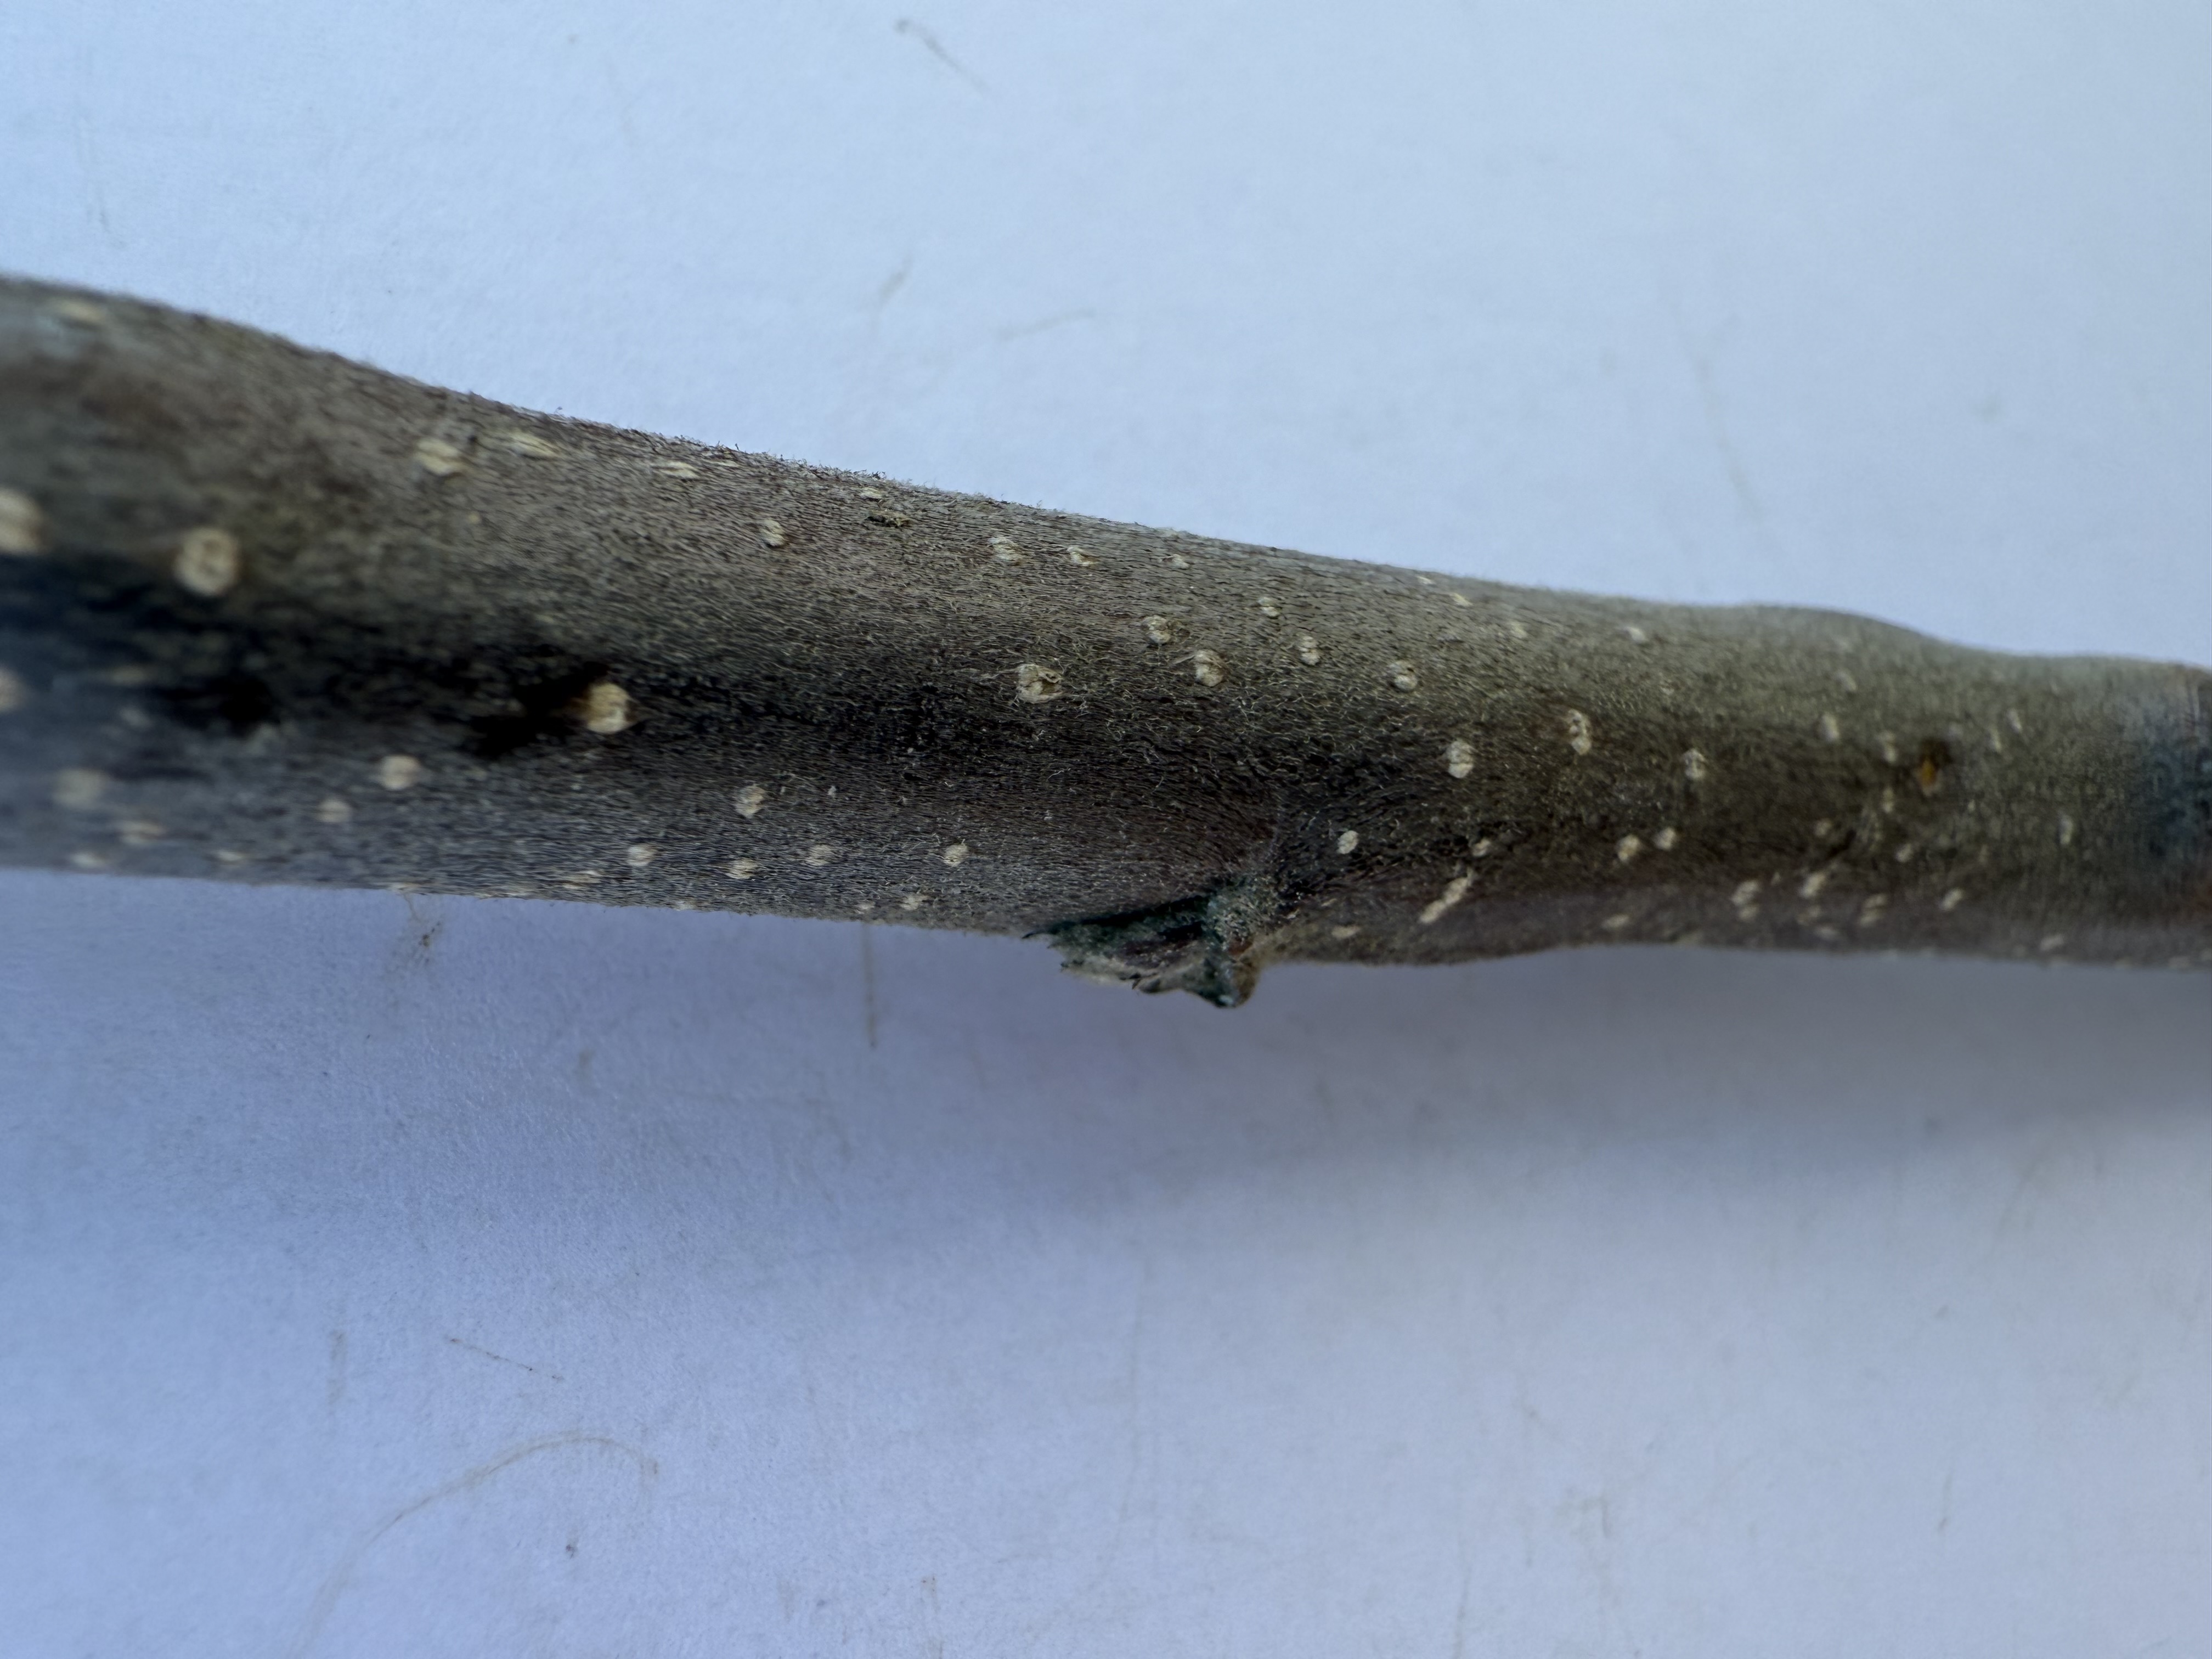
Variety: Golden Apple